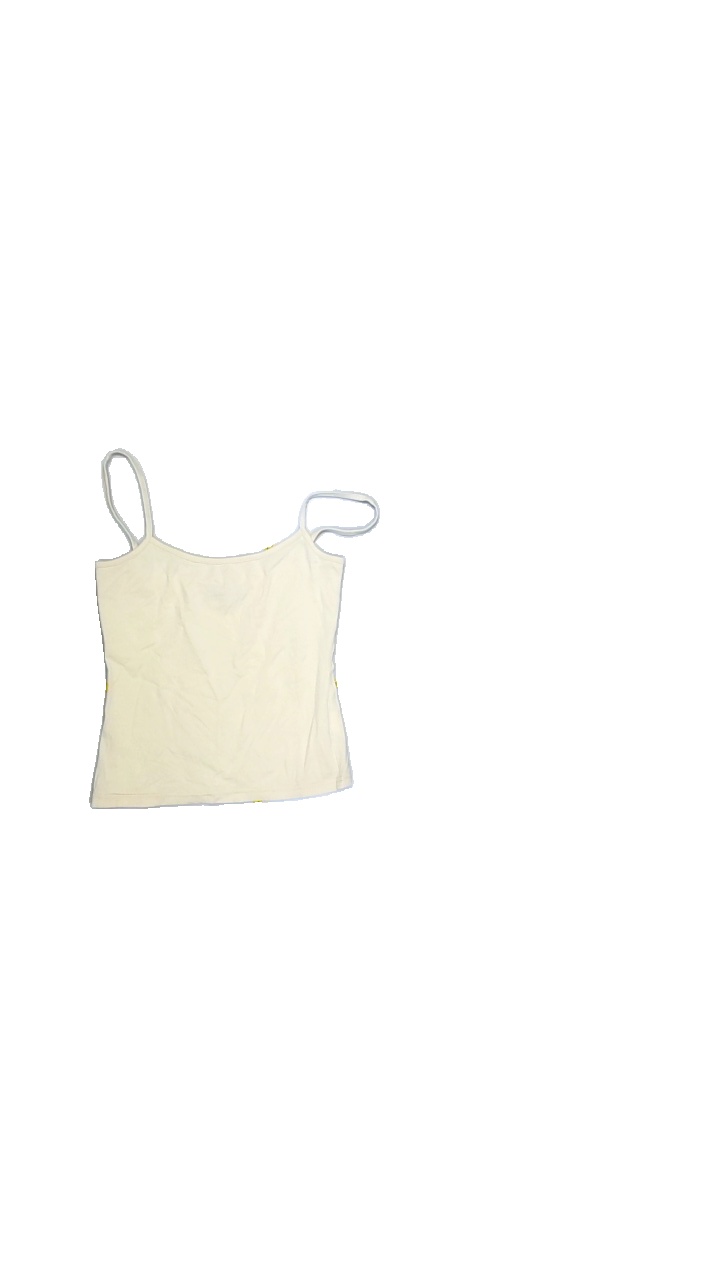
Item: Tank Top (Ladies)
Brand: Grafitvs
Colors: Yellow
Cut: Regular, C-collar
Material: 95%cotton 5%elastane
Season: Summer
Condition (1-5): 5
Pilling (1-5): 5
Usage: Reuse
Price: <50